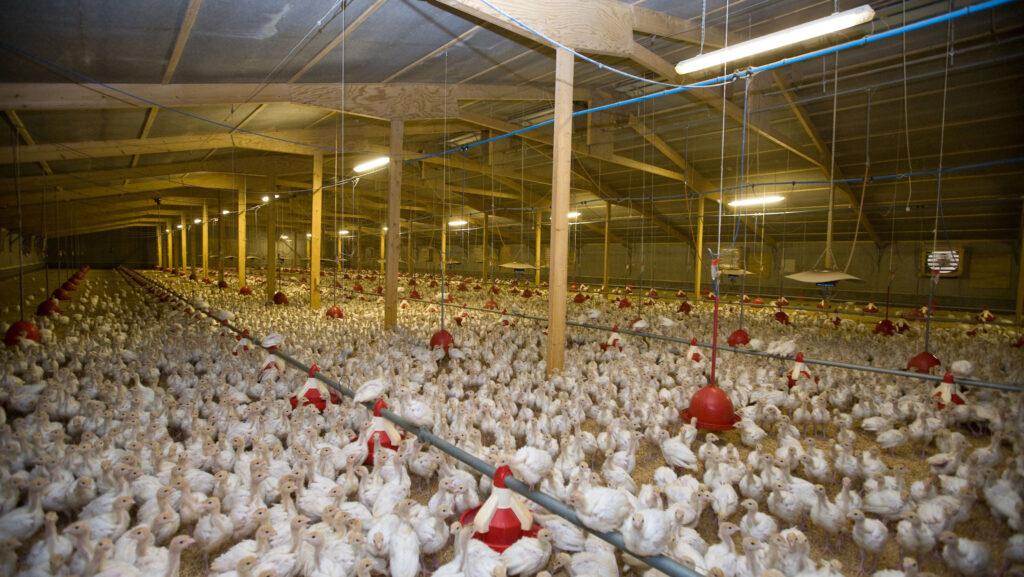
Jengo kubwa linalotumika kama kiwanda cha kuku wa kisasa,likiwa na maeneo ya kulisha na kuwapa kuku hao maji,vikidhibitiwa viwango mbalimbali vya joto,pamoja na usafi ili kuwapa kuku mazingira bora ya kukua.